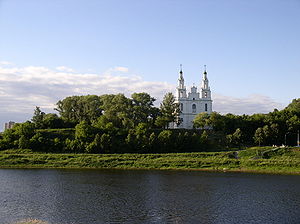
Polotsk / Galleri
Polotsk er en historisk by i Hviderusland, beliggende ved floden Daugava floden. Byen er centrum for Polotsk distrikt i Vitsebsk oblast og har 85.126 indbyggere. Byen betjenes af Polotsk lufthavn, under den kolde krig lå Borovitsy flybase nær ved.